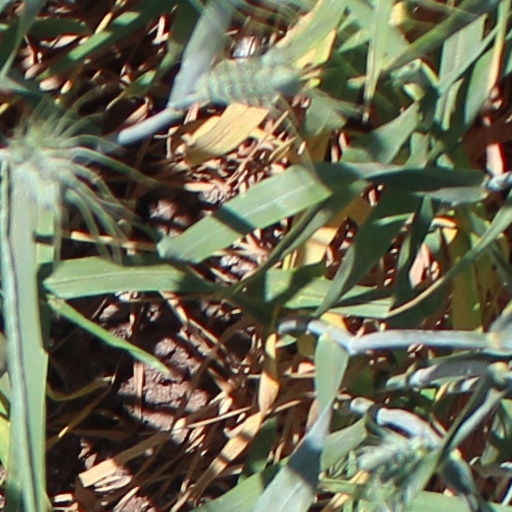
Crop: wheat